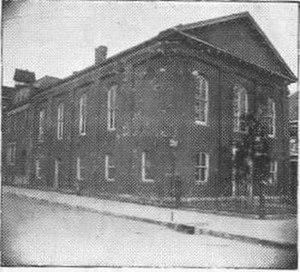
La synagogue B'er Chayim située dans la ville de Cumberland dans le comté d'Allegany de l'état du Maryland aux États-Unis, a été construite en 1866 pour la communauté juive locale. Initialement orthodoxe, elle est devenue rapidement une communauté réformée. C'est une des plus anciennes communautés du Maryland, et sa synagogue est une des plus anciennes des États-Unis.